Claudia Durastanti

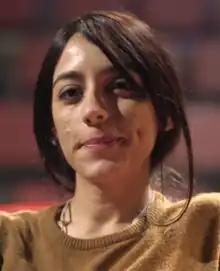
Claudia Durastanti (2017)

Durastanti was born in the Brooklyn neighborhood of Bensonhurst to two deaf Italian parents, who divorced in 1990. After their divorce, Durastanti (aged 6) moved to the Basilicata region of southern Italy with her mother. This and other aspects of her life (like an incident in which her father kidnapped her as a child) are described in her semi-autobiographical novel "La Straniera" (published in English as "Strangers I Know").